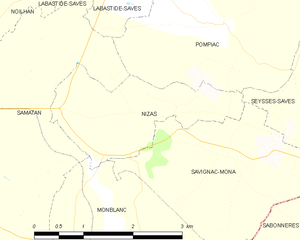
Nizas est une commune française située dans le département du Gers en région Occitanie.